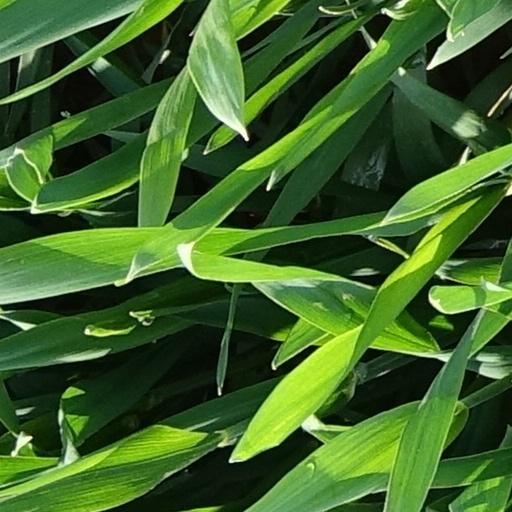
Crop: wheat